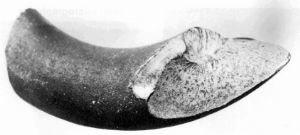
ressort rompu par fatigue
Parmi les ressorts hélicoïdaux, il existe :